Alpha 2000

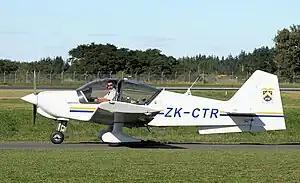
R2160 Alpha Sport

The Alpha Aviation Alpha 2000 is a two-seat, all-metal training and general aviation aircraft, designed by Chris Heintz and built in Hamilton, New Zealand. It continues the successful French Apex Aircraft's Robin R2000 series acquired upon Apex's purchase of the Avions Robin company.